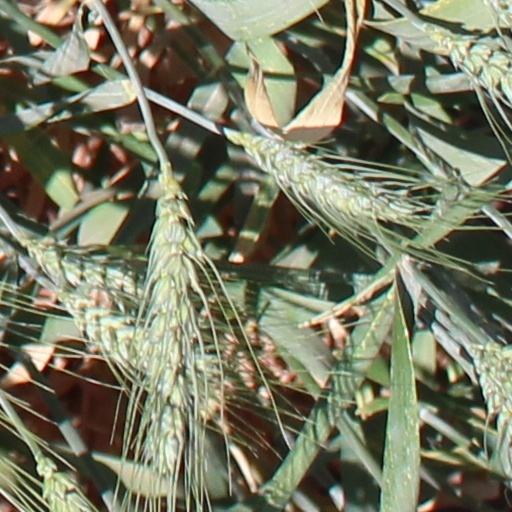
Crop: wheat